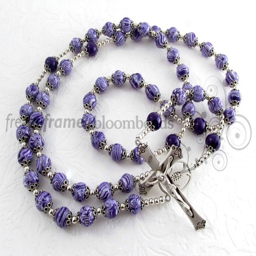
have the flowers from your wedding bouquet turned into a beautiful rosary !